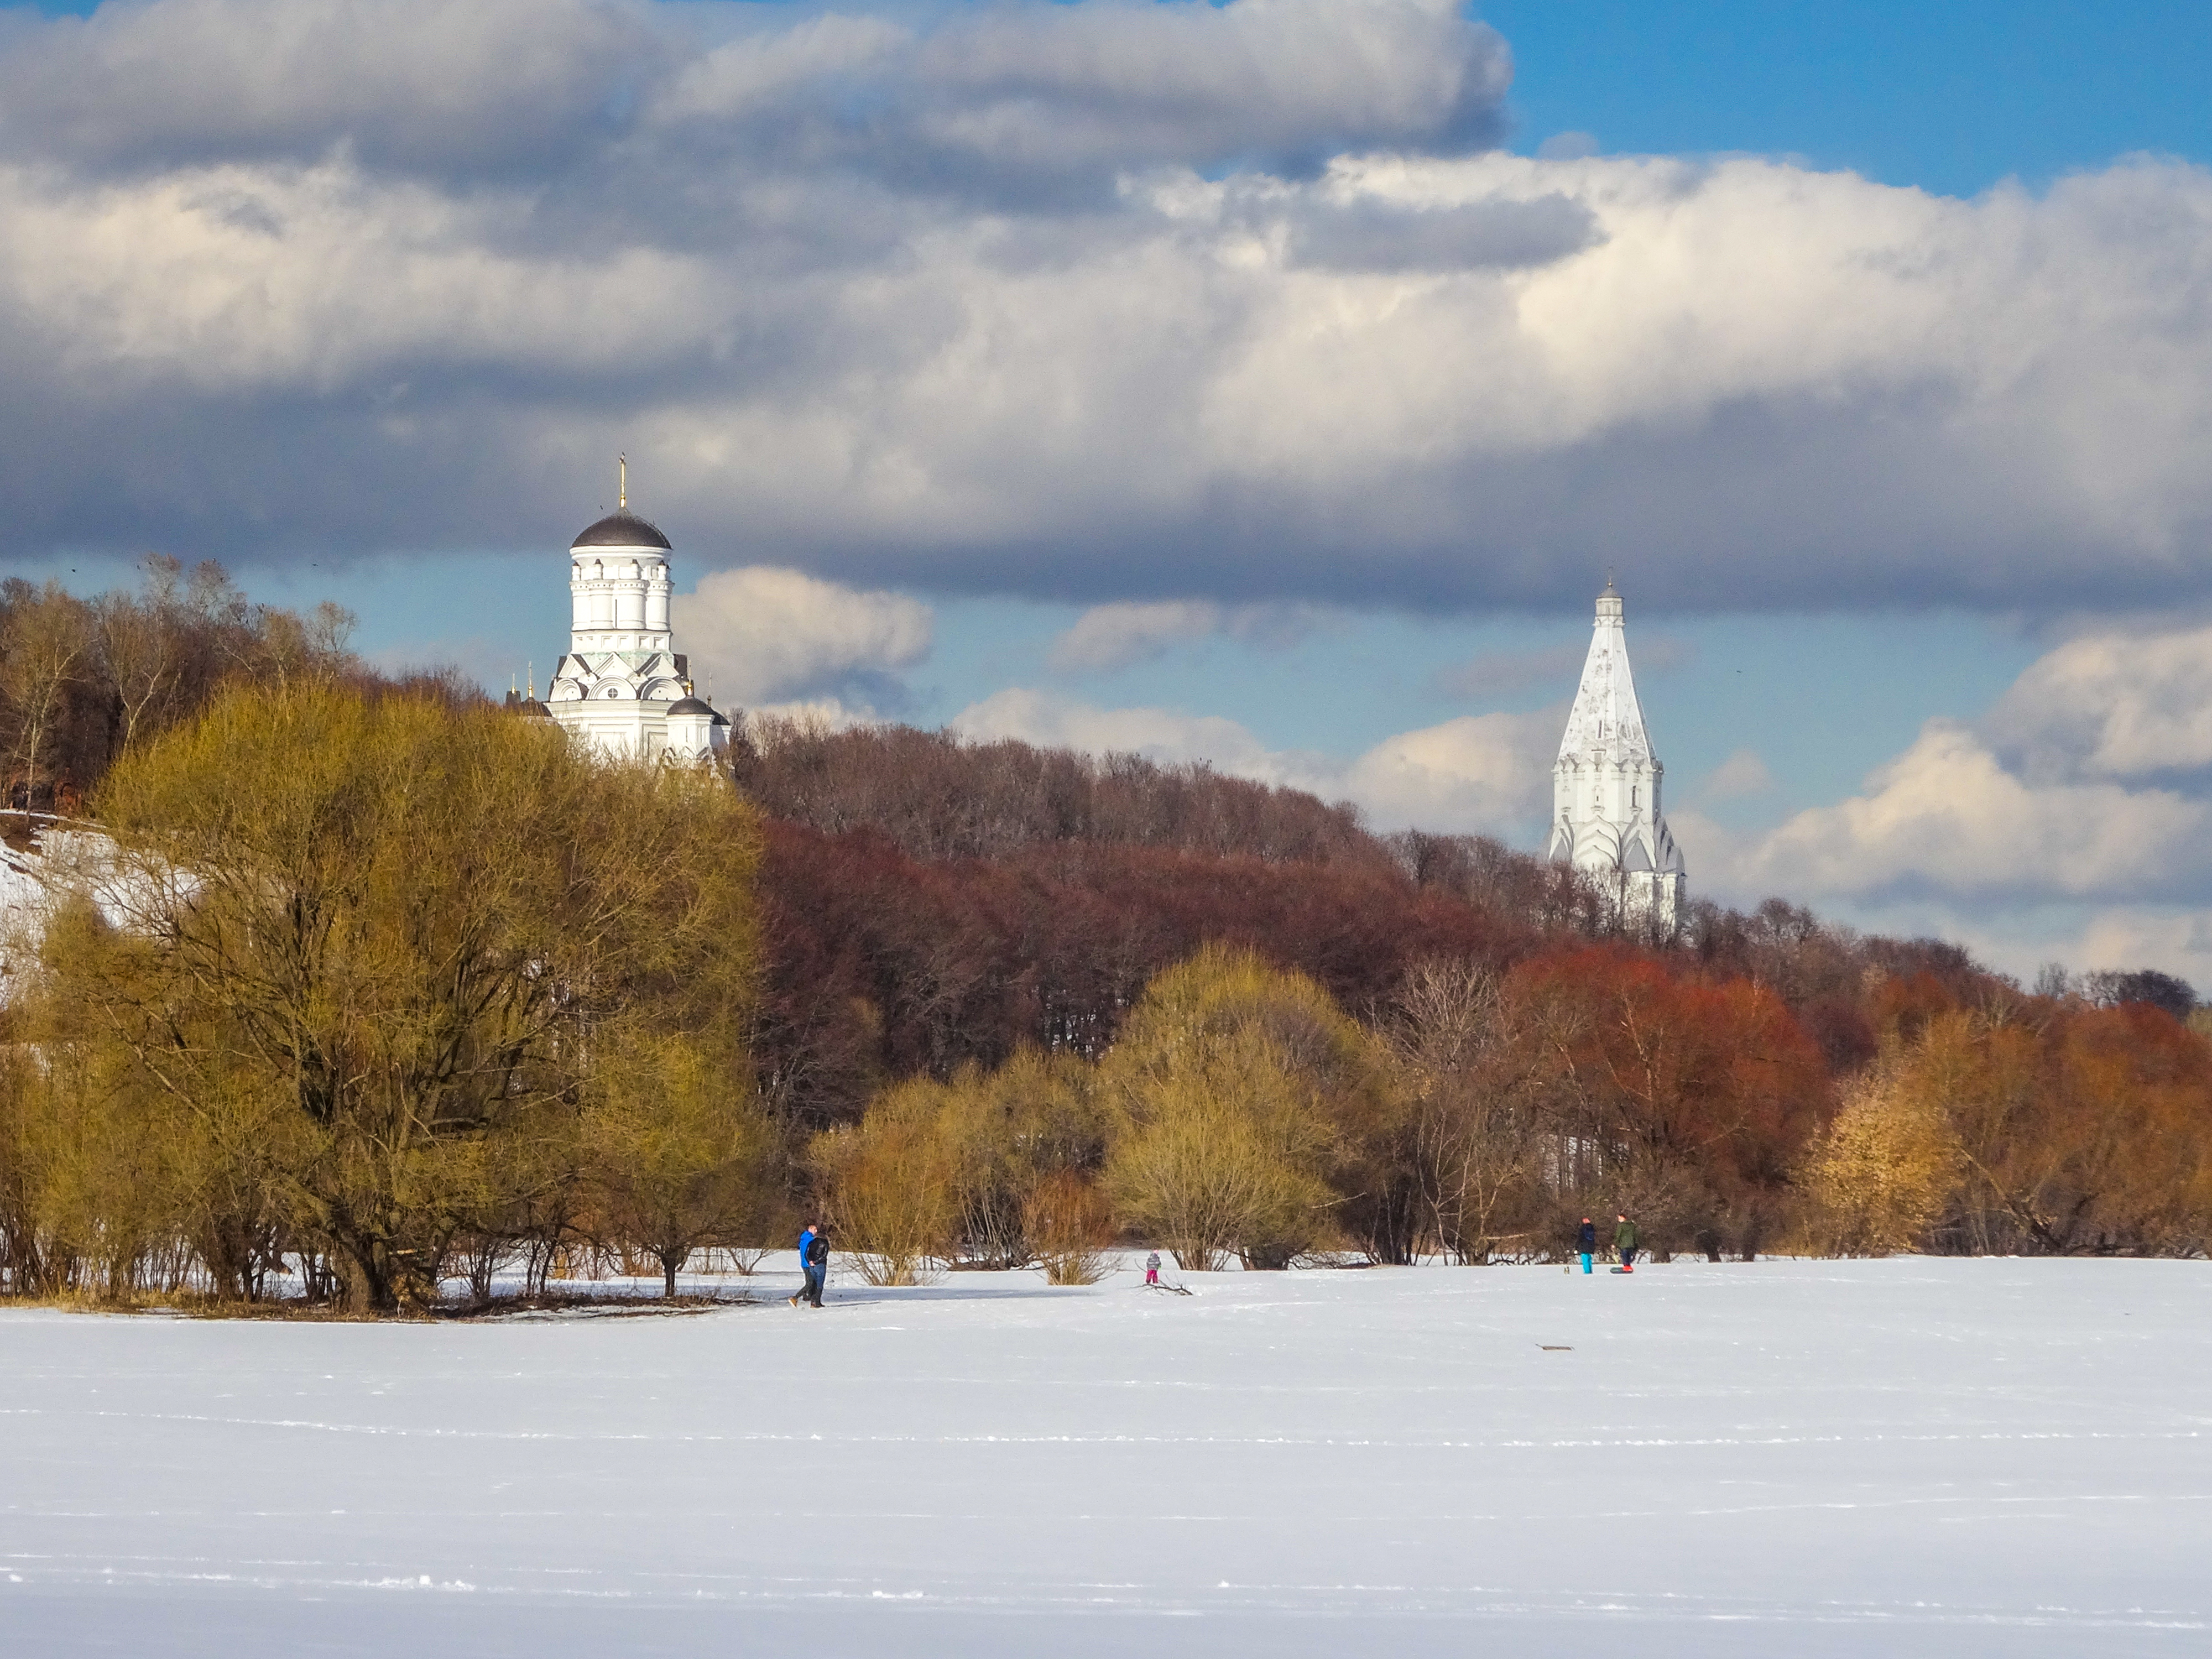
natural, cloud, sky, lighthouse, plant, nature, natural landscape, tower, tree, body of water, biome, snow, cumulus, grass, woody plant, landscape, morning, horizon, rural area, freezing, grassland, landmark, meadow, hill, prairie, winter, house, beacon, field, city, roof, spire, reservoir, evening, reflection, steeple, frost, pasture, autumn, tundra, church, loch, observation tower, skyline, river, farm